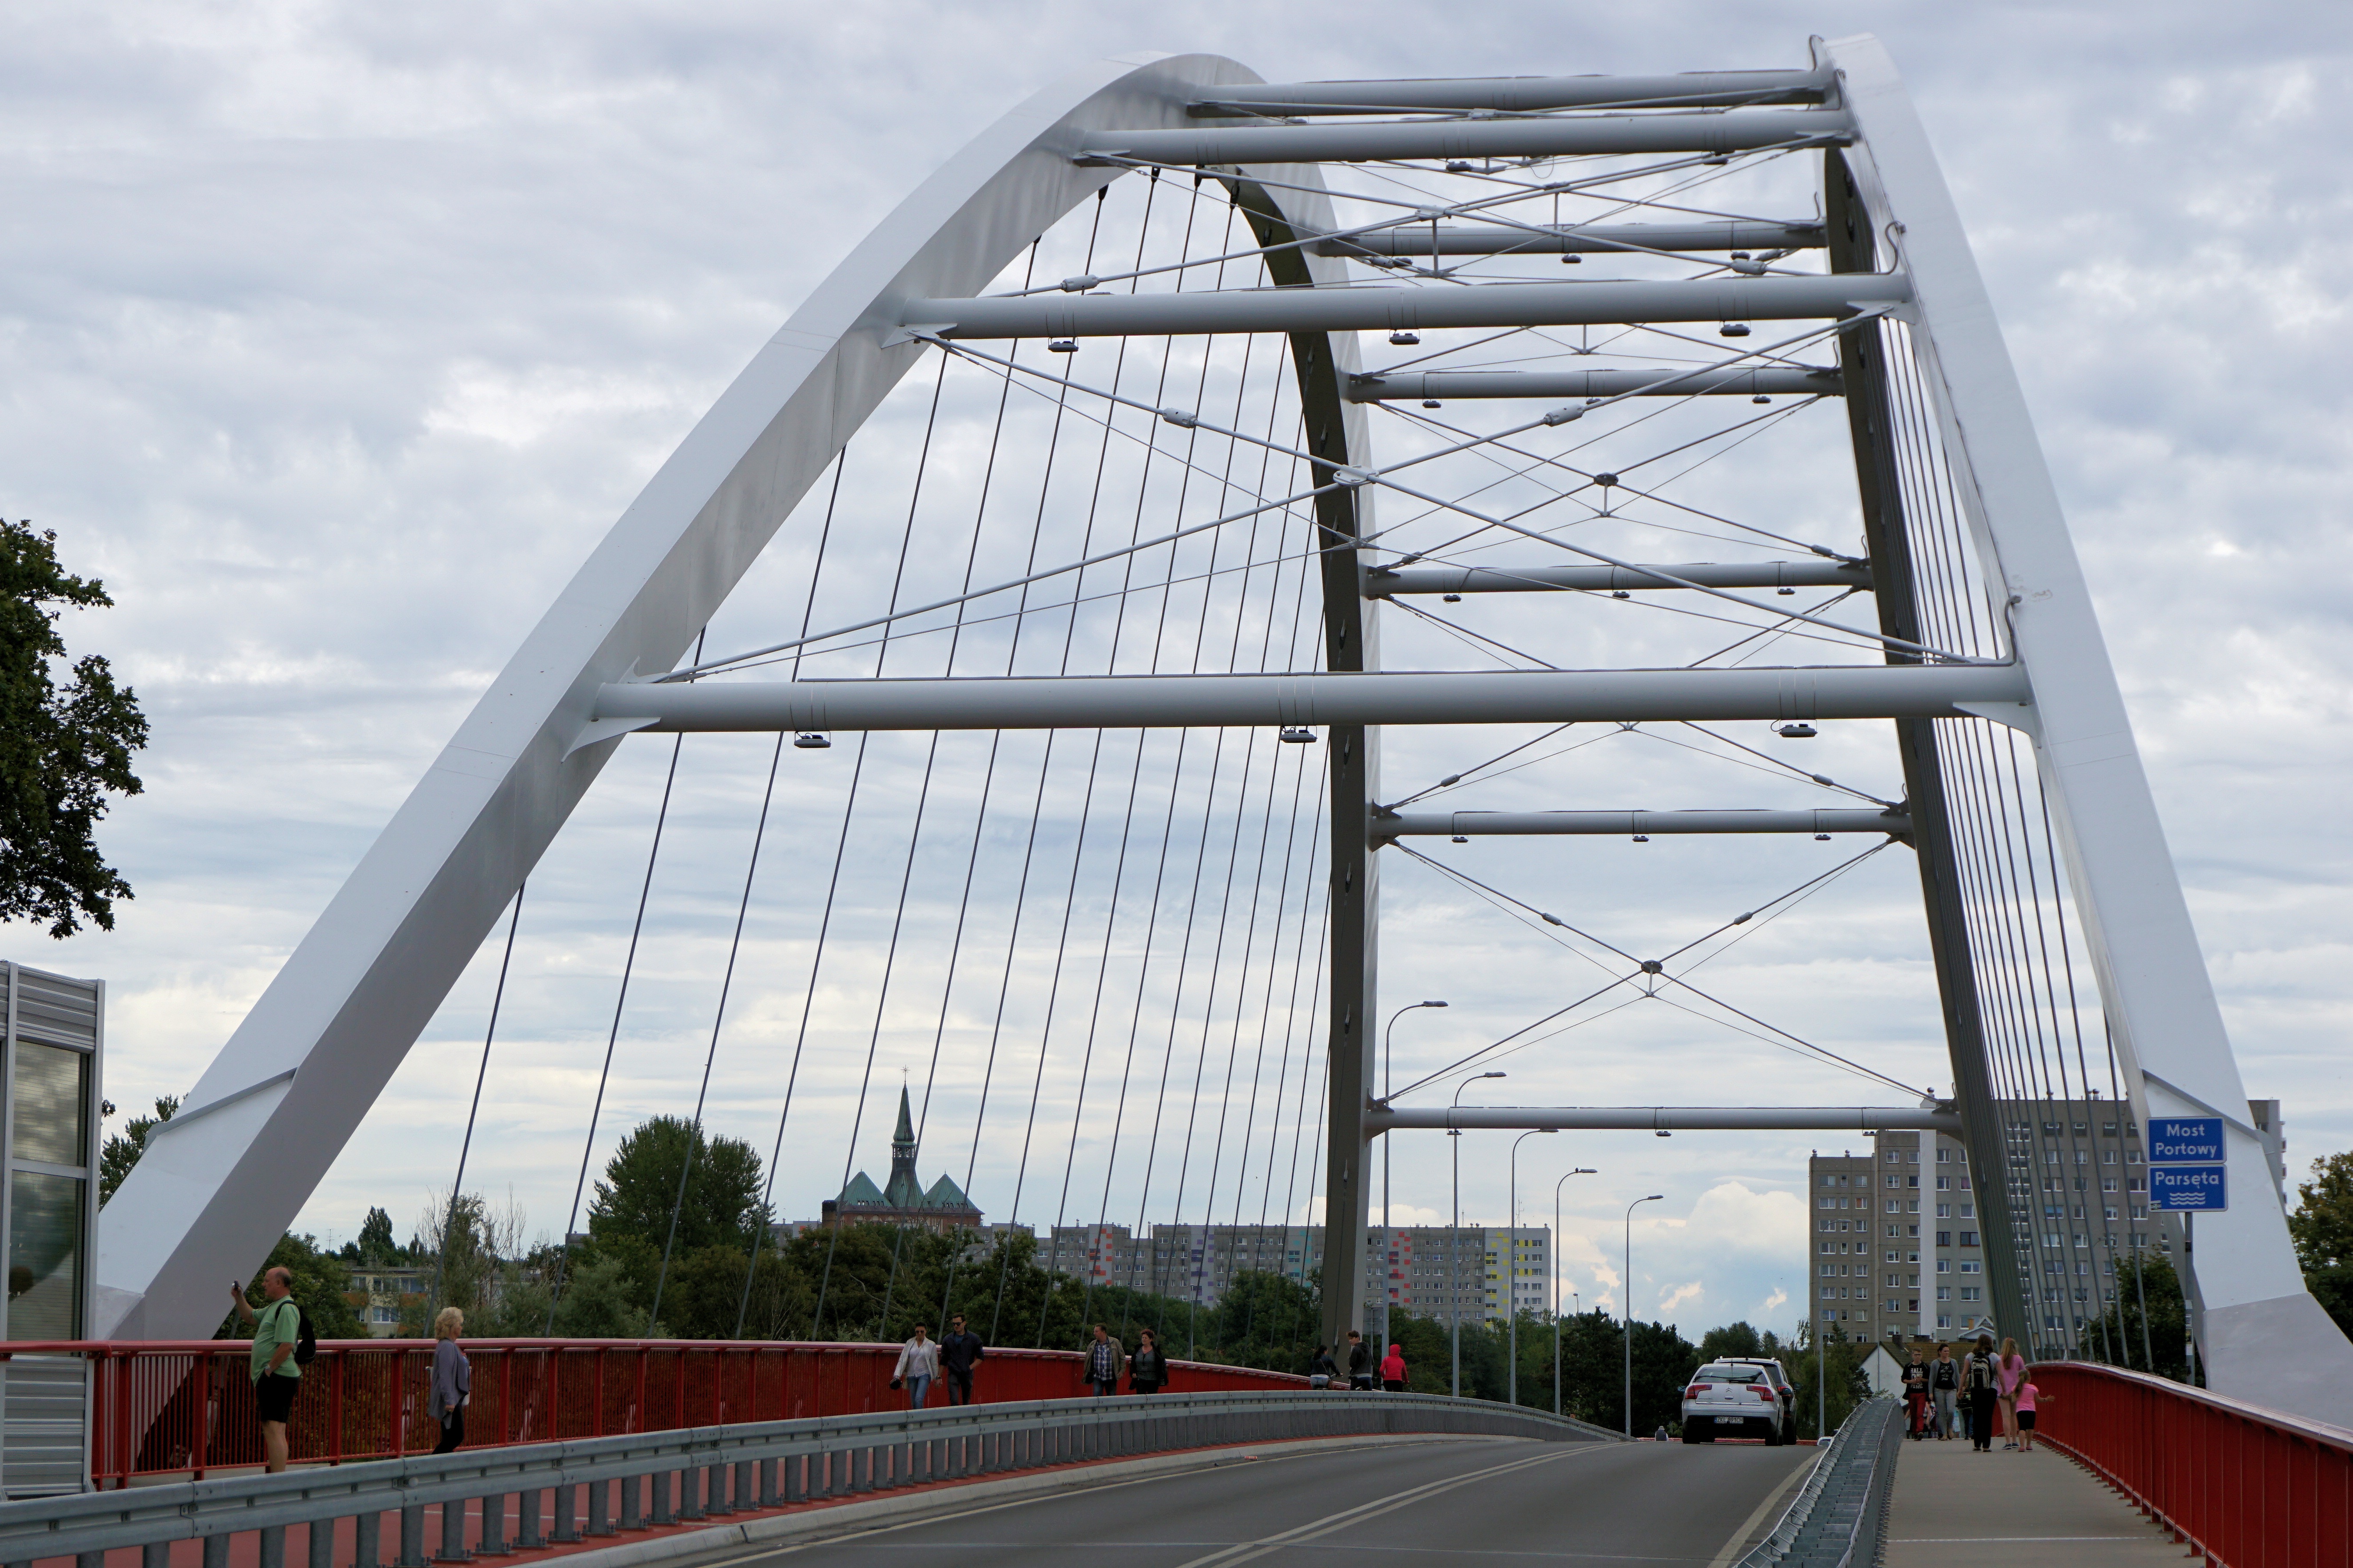
architecture, structure, bridge, building, overpass, tower, landmark, facade, stadium, tower block, poland, ko obrzeg, cable stayed bridge, truss bridge, skyway